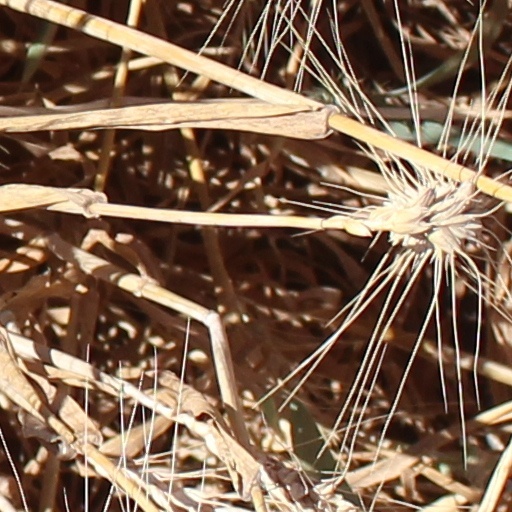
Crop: wheat